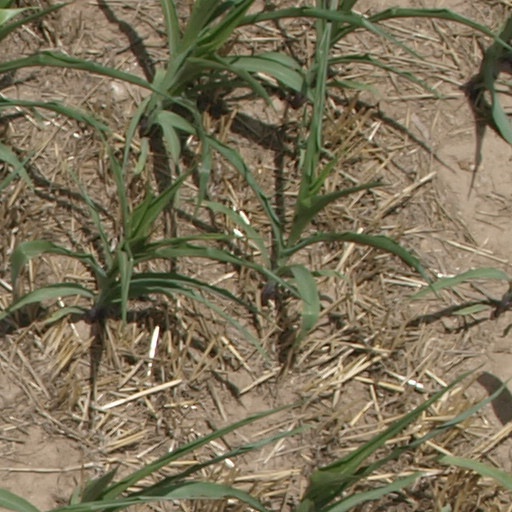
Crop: maize; corn